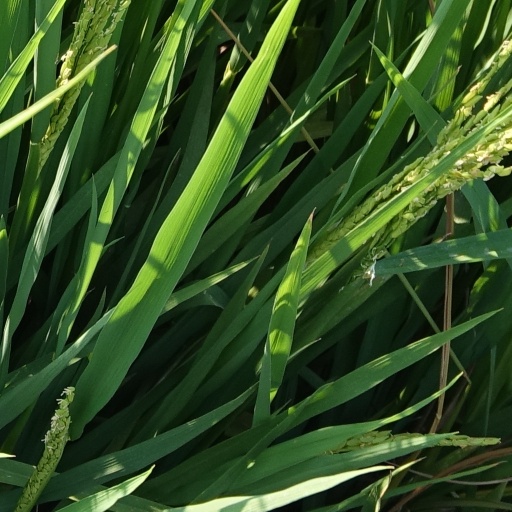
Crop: rice